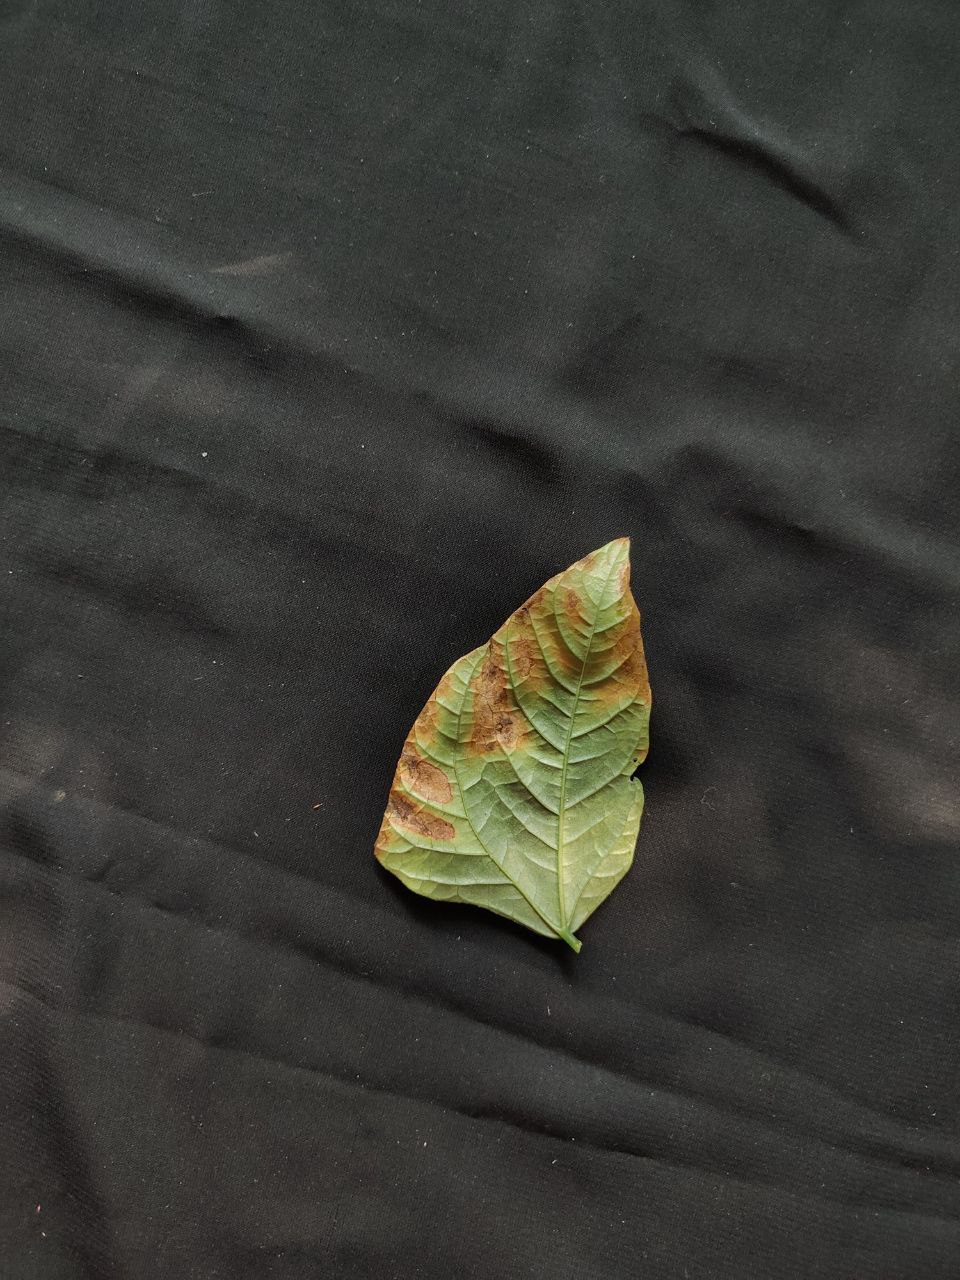
Crop: cowpea
Leaf condition: Bacterial wilt